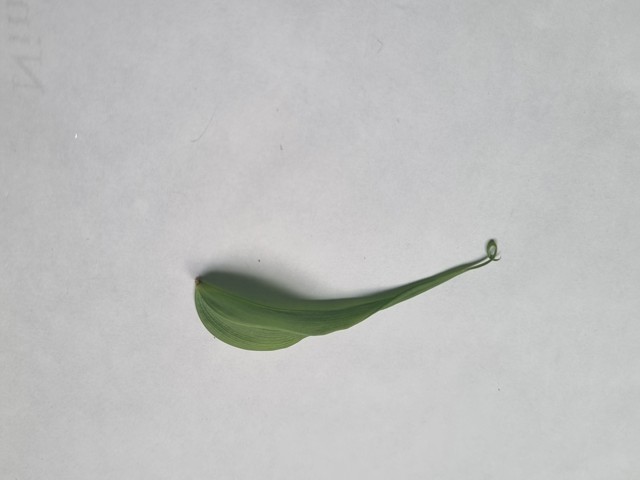
Plant: agnishika